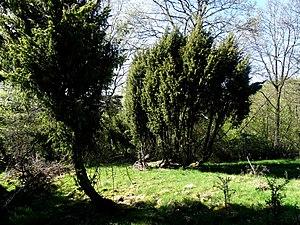
Le Genévrier commun ou Genièvre est une espèce d'arbuste de la famille des Cupressacées, à cônes bleu violacé ressemblant à des baies, et aux feuilles épineuses. Il est parfois appelé Peteron ou Petrot. Il correspond aussi à un jour du calendrier républicain : le 9 de Frimaire, soit le 29 novembre.